Rōben

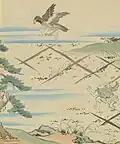
Infant Rōben snatched by eagle ("Shūkongōshin engi" picture scroll by Tosa Mitsuoki)

According to legend as a young baby, Rōben was snatched by an eagle and dropped off over a pine tree in front of what is now the Nigatsu-dō Hall. Rōben was raised as a monk, and reunited with his mother 30 years later. In one version of the story, Rōben wore an amulet of Kannon Bodhisattva since he was a baby, which his mother recognized when she came to Nara as a pilgrim. Records with the Ministry of Justice in Nara at the time, do record Rōben as having been raised as a monk since infancy, but do not state anything further as to his origins.